Kill, Baby, Kill

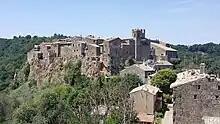
"Kill, Baby, Kill" was partially filmed on location in Calcata.

Lucas described the production of "Kill, Baby, Kill" as being plagued by "bad luck" as the film ran out of money while filming.